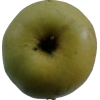
Label: Apple 13